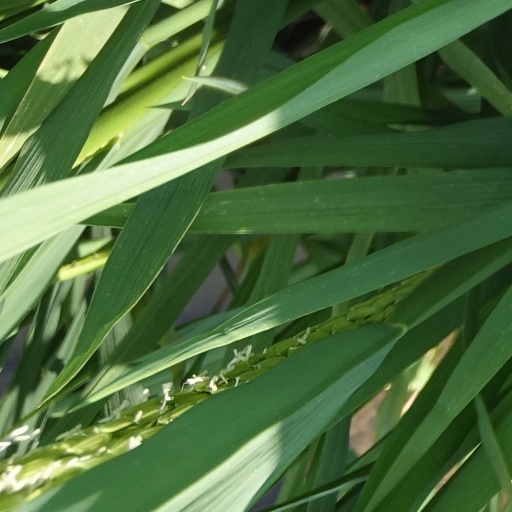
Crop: rice